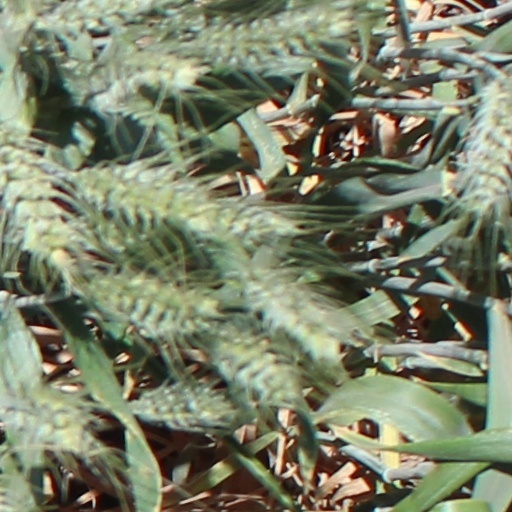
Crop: wheat